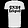
Label: T - shirt / top